Onora O'Neill

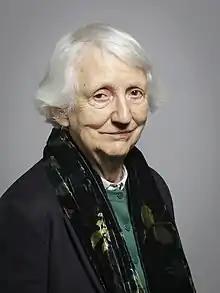

Onora Sylvia O'Neill, Baroness O'Neill of Bengarve (born 23 August 1941) is a British philosopher and a crossbench member of the House of Lords.